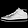
Label: Sneaker